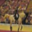
Label: horse